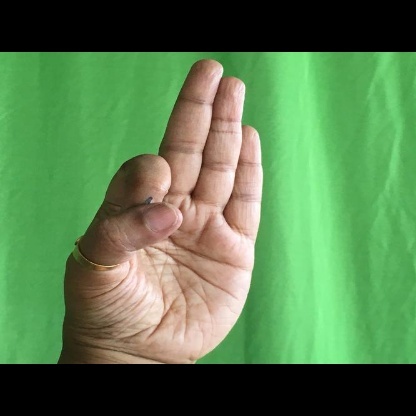
Mudra: Aralam